Birgit Fischer

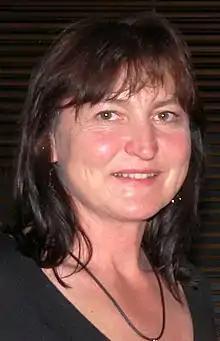
Fischer in 2010

Birgit Fischer (born 25 February 1962) is a German former kayaker, who has won eight gold medals over six different Olympic Games, a record she shares with Aladár Gerevich and Isabell Werth, spanning seven Olympiads: twice representing East Germany (interrupted by the boycott of 1984), then four times representing the reunited nation. After both the 1988 and 2000 games, she announced her retirement, only to return for the subsequent games. She has been both the youngest- and oldest-ever Olympic canoeing champion (ages 18 and 42). In 2004, she was chosen as the German sportswoman of the year.